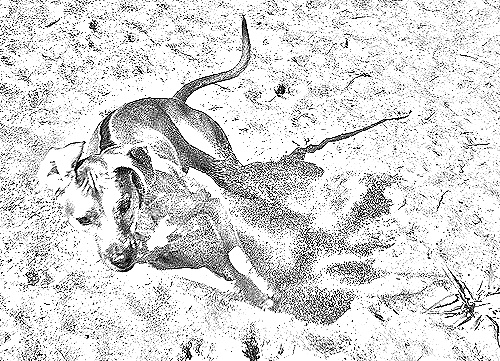
Portrait style: Sketch Portrait